Music of Scotland

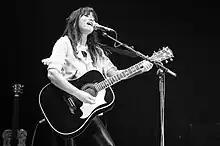
KT Tunstall has incorporated folk music with rock, earning her international success through the 2000s–2020s

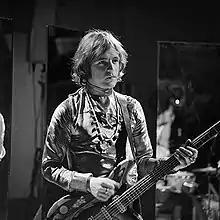
Jack Bruce performing in 1968

After World War II, traditional music in Scotland was marginalized but remained a living tradition. This marginal status was changed by individuals including Alan Lomax, Hamish Henderson and Peter Kennedy through collecting, publications, recordings, and radio programmes. Acts that were popularised included John Strachan, Jimmy MacBeath, Jeannie Robertson and Flora MacNeil. In the 1960s, there was a flourishing folk club culture and Ewan MacColl emerged as a leading figure in the revival in Britain. They hosted traditional performers, including Donald Higgins and the Stewarts of Blairgowrie, alongside English performers and new Scottish revivalists such as Robin Hall, Jimmie Macgregor, The Corries and the Ian Campbell Folk Group. There was also a strand of popular Scottish music that benefited from the arrival of radio and television, which relied on images of Scottishness derived from tartanry and stereotypes employed in music hall and variety. This was exemplified by the TV programme "The White Heather Club" which ran from 1958 to 1967, hosted by Andy Stewart and starring Moira Anderson and Kenneth McKellar.